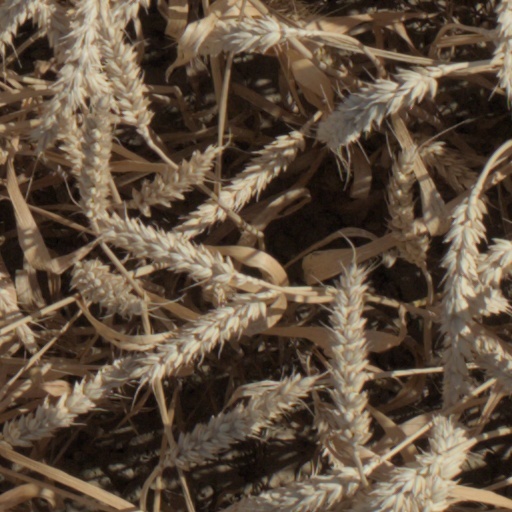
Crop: wheat